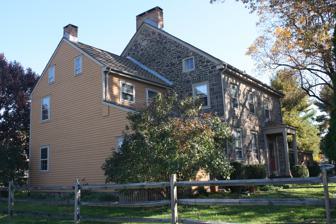
Building: David Leedom Farm
Country: United States of America
Year built: 1840
United States historic place David Leedom Farm U.S. National Register of Historic Places David Leedom Farm. October 2012. Show map of Pennsylvania Show map of the United States Location Southwest of Newtown off Richboro Road, Newtown Township, Pennsylvania Coordinates 40°13′19″N 74°57′25″W / 40.22194°N 74.95694°W / 40.22194; -74.95694 Area 1 acre (0.40 ha) Built 1825 NRHP reference No. 76001609 Added to NRHP January 1, 1976 David Leedom Farm , also known as "Pleasant Retreat," is a historic home and farm located at Newtown Township , Bucks County, Pennsylvania . The house was built in four stages, with the oldest dated to the late 18th century and consisting of a one-story, one roof stone structure. A large, 2 1/2-story stone addition was built in the late-18th century. In 1802, a three-story, stone "mansion" section was added.  A two-story, frame addition was built in the early 1800s.  The house features a series of piazzas and the interior of the mansion section has a three-story staircase.  Also on the property are a variety of contributing farm-related buildings.  The house was featured in one of four Newtown farmscape paintings by noted artist Edward Hicks (1780-1849). It was added to the National Register of Historic Places in 1976. Gallery References